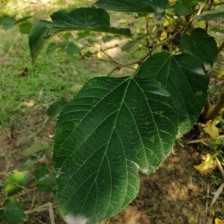
Variety: WhiteKing